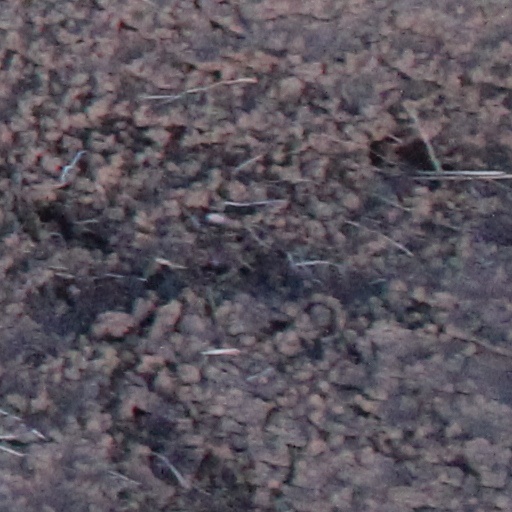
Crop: wheat